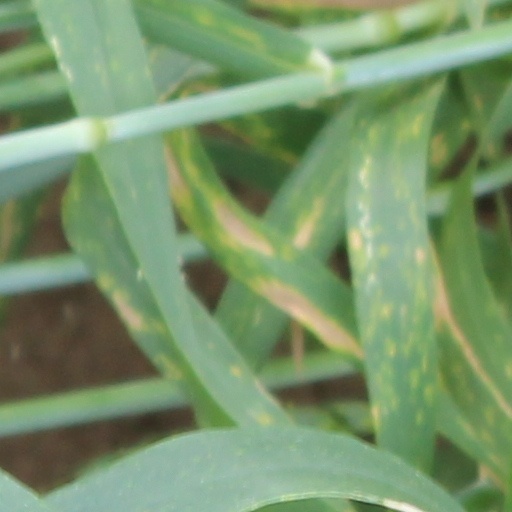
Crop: wheat